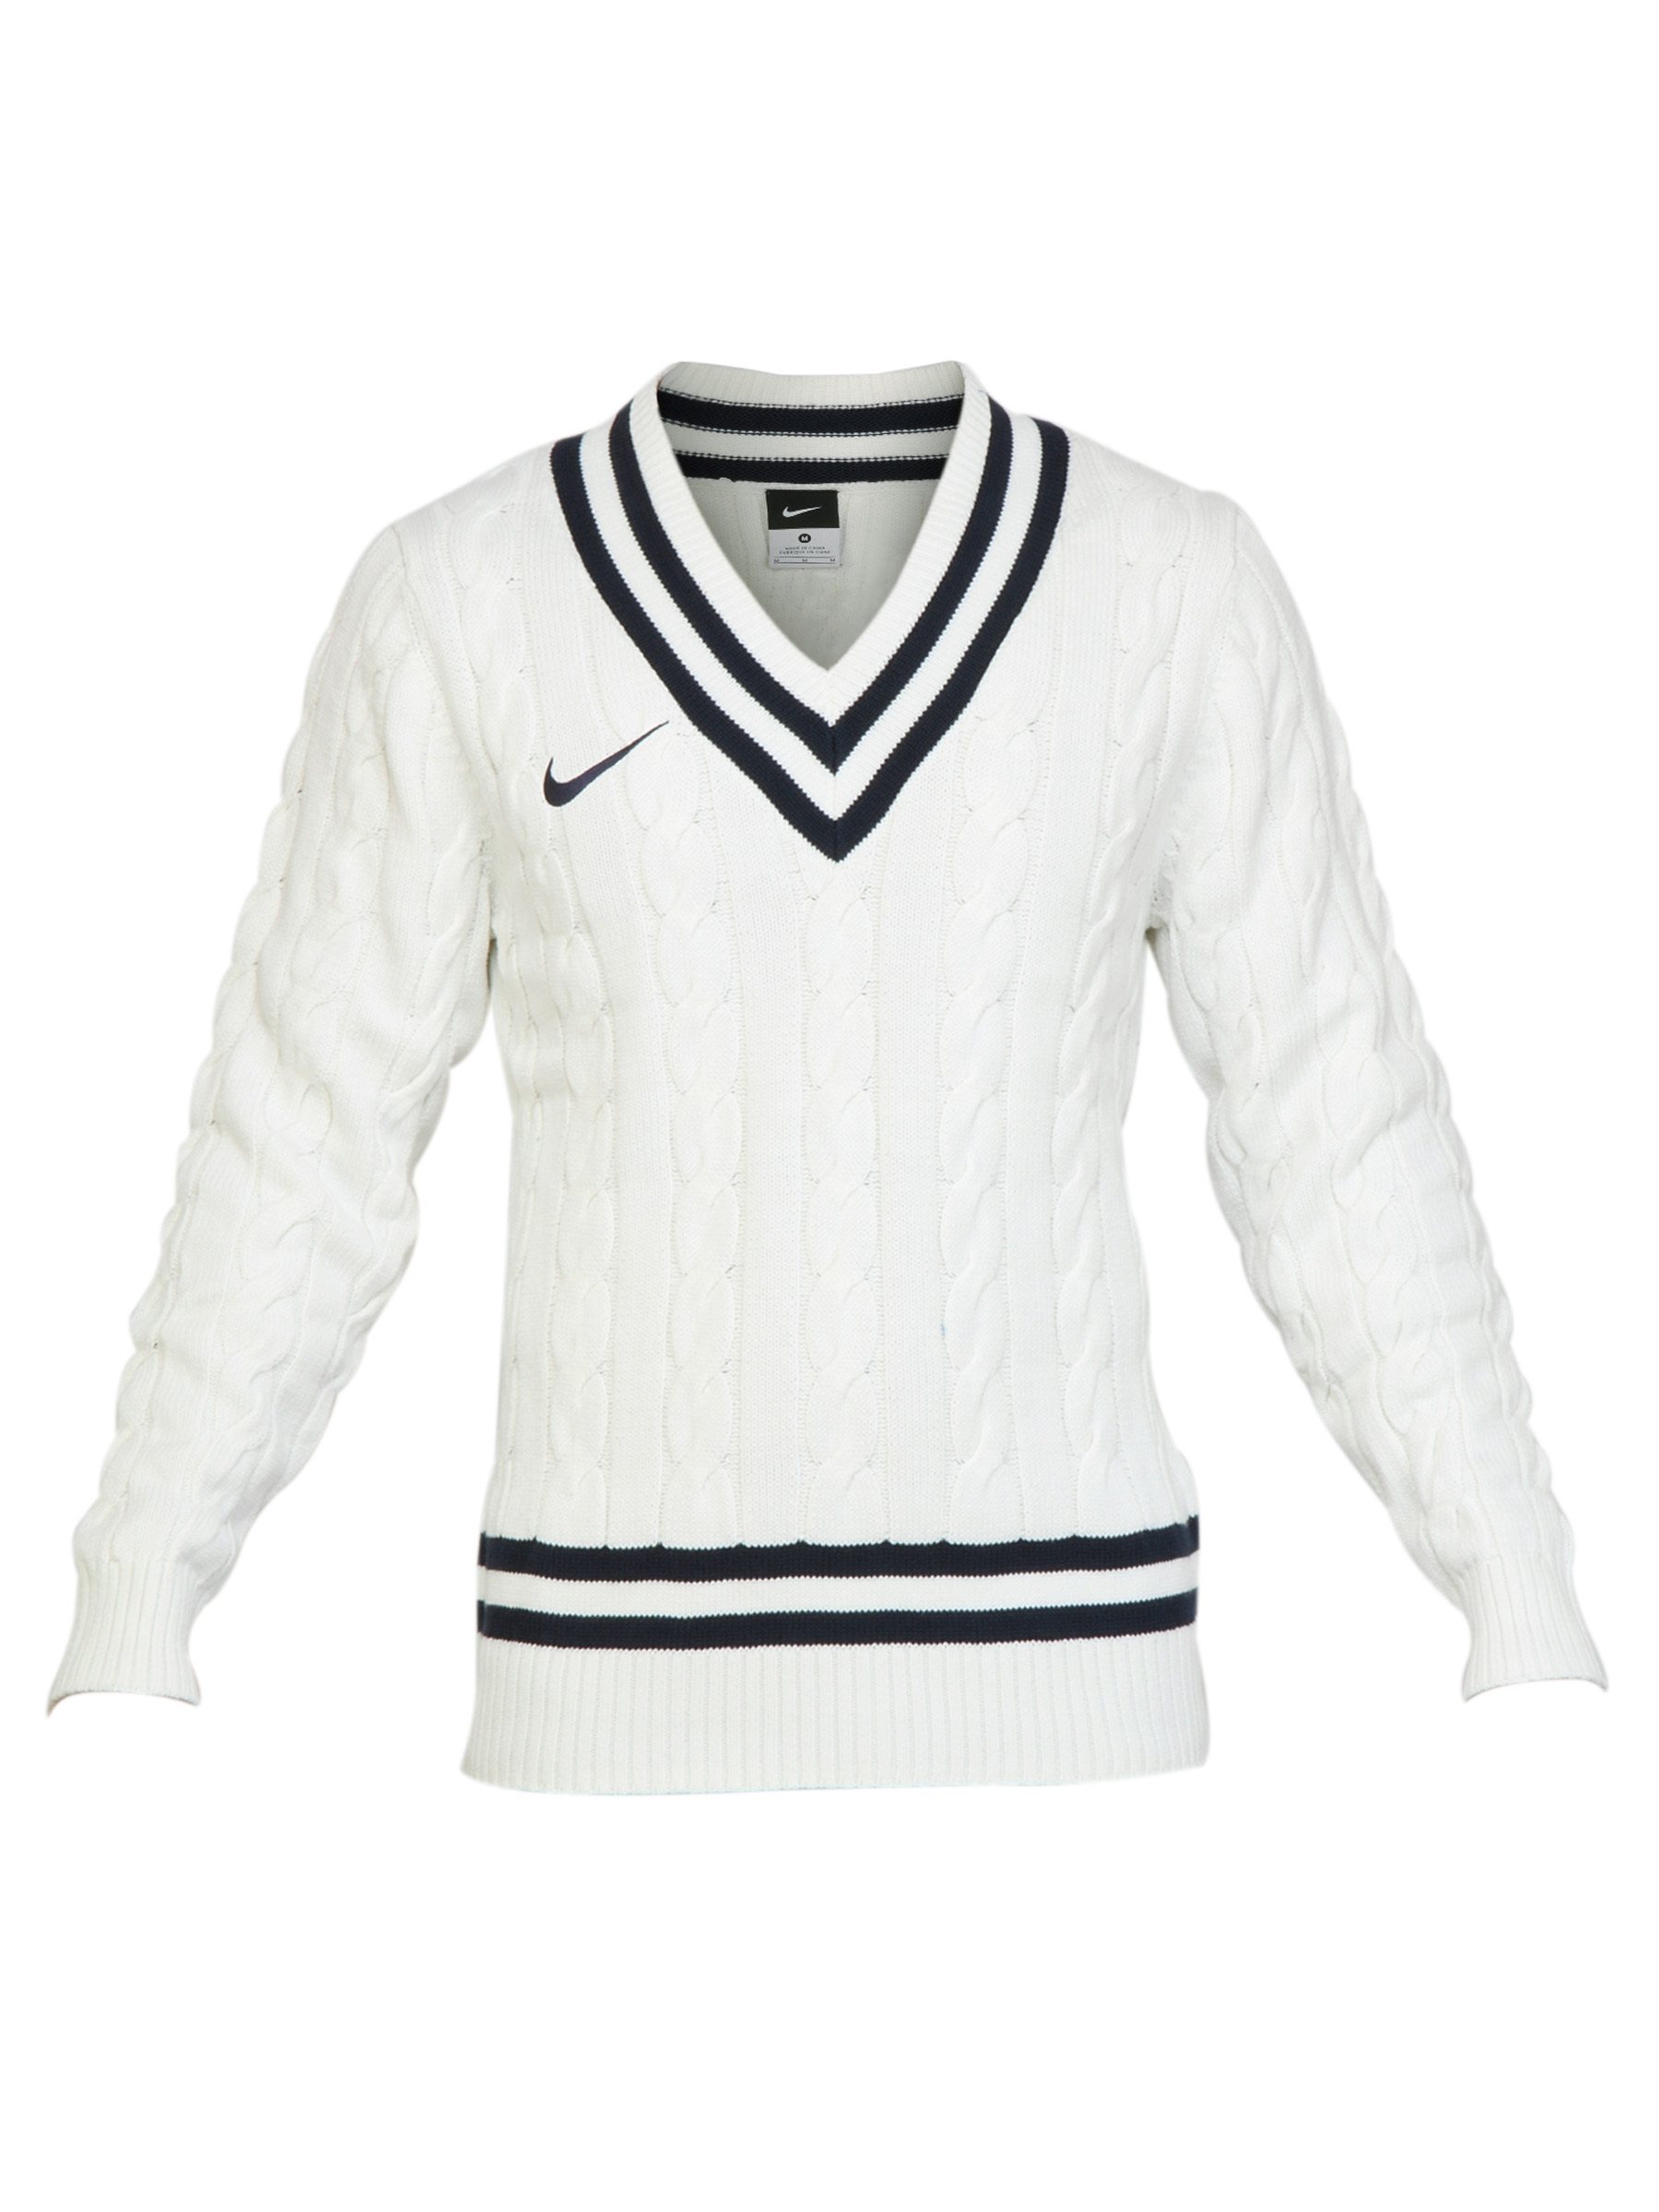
Nike Men Solid White Sweaters
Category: Apparel / Topwear / Sweaters
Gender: Men
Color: White
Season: Fall 2011
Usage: Sports